Beth Mooney

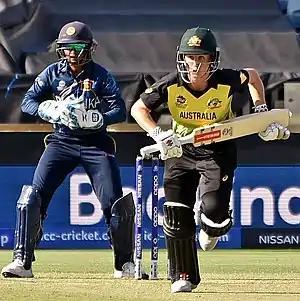
Mooney batting for Australia during the 2020 ICC Women's T20 World Cup

Bethany Louise Mooney (born 14 January 1994) is an Australian professional cricketer who plays for the national cricket team as a batter in all three formats of the game. At the domestic level, she plays as a wicket-keeper-batter for Western Australia, Perth Scorchers in WBBL and for Gujarat Giant in WPL. In March 2020, at the conclusion of the ICC Women's T20 World Cup 2020, she became the world's number one batter in Women's Twenty20 International (WT20I) cricket.